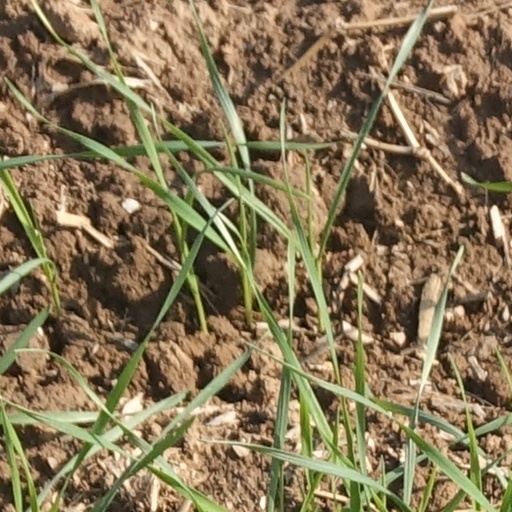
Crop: wheat